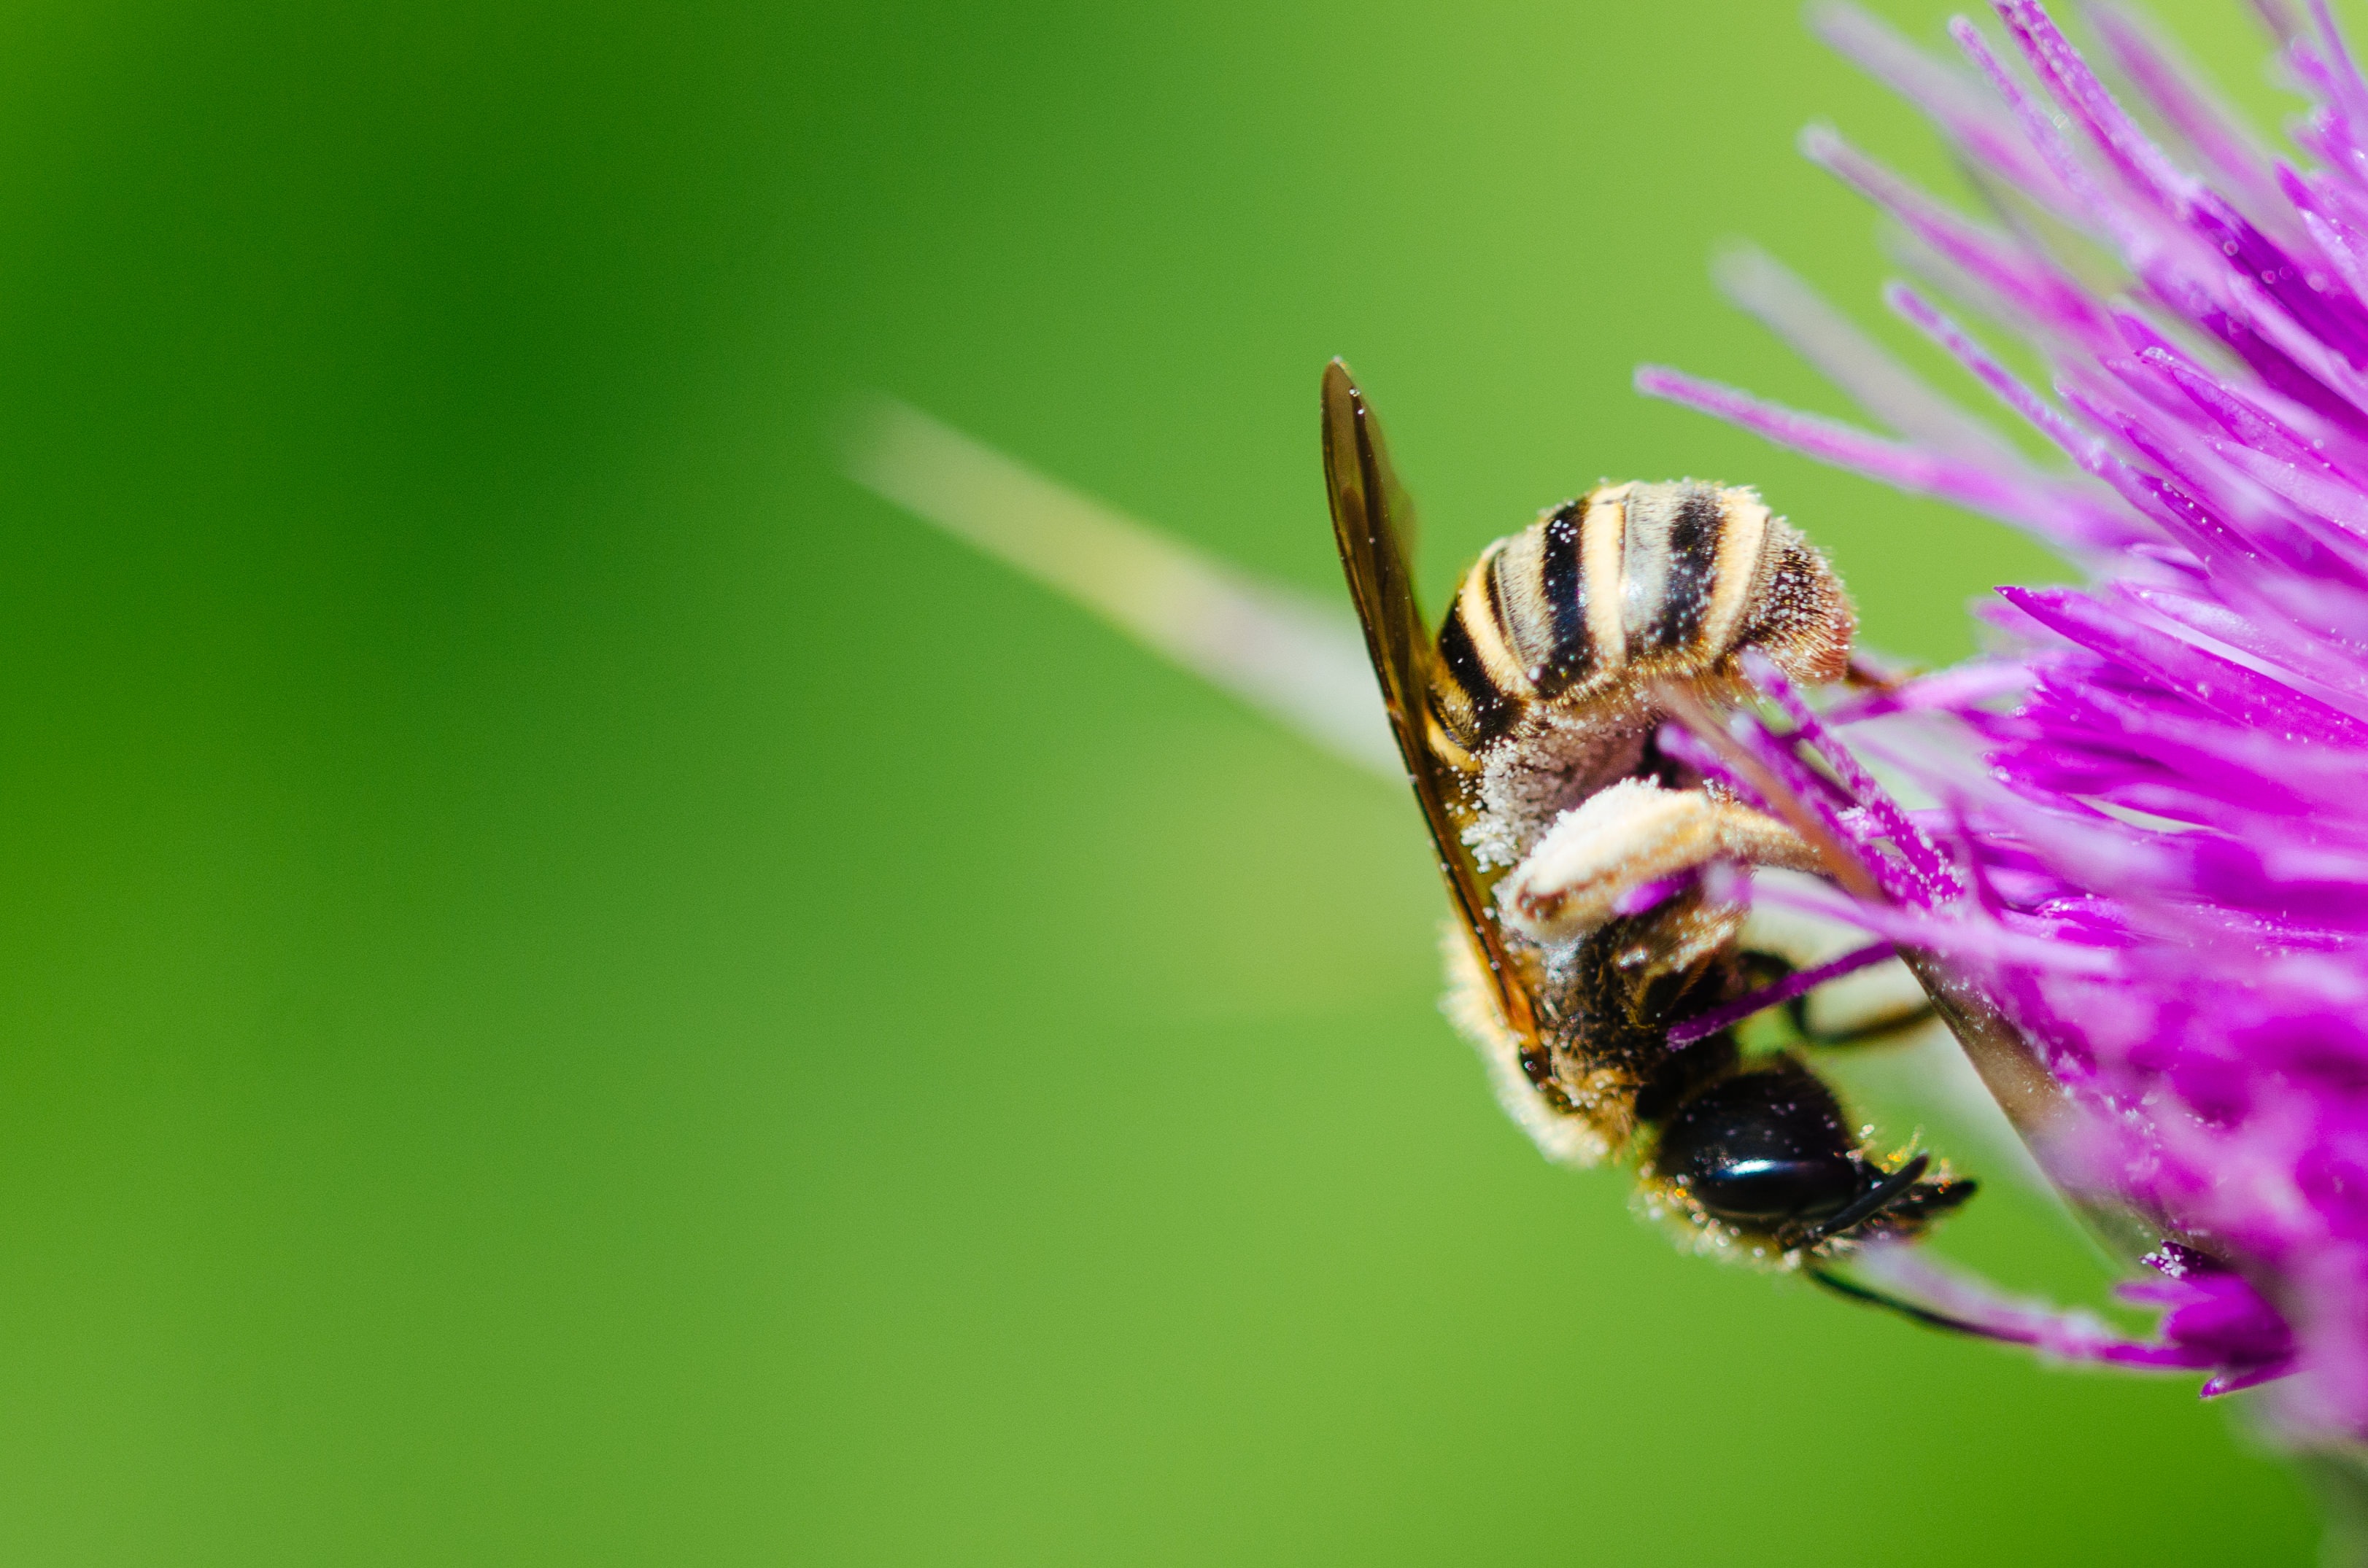
photography, flower, petal, animal, fly, summer, wildlife, wild, pollen, pollination, green, color, insect, macro, flora, fauna, invertebrate, close up, bee, wasp, bumblebee, nectar, macro photography, honey bee, plant stem, membrane winged insect